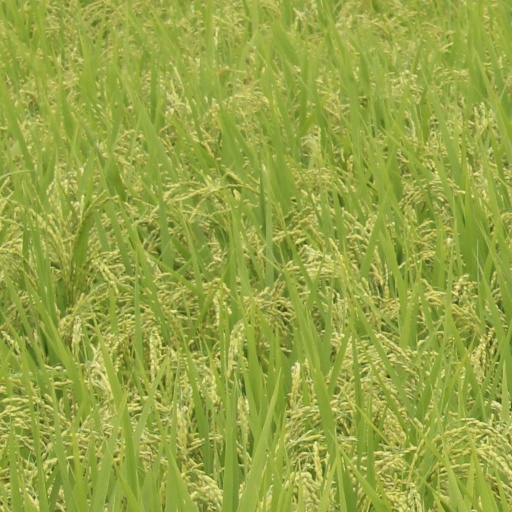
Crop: rice